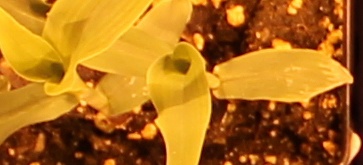
Label: Corn